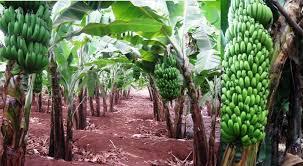
Hapa ni shambani ambapo shughuli ya ukulima inaendelezwa hapa. Mkulima huyu anafanya kazi ya ukulima ya kupanda migomba ya ndizi. Mkulima huyu amepanda migomba mingi ya ndizi. Ndizi zake zinazokomaa, anazipeleka sokoni kuziuza ili apate pesa.